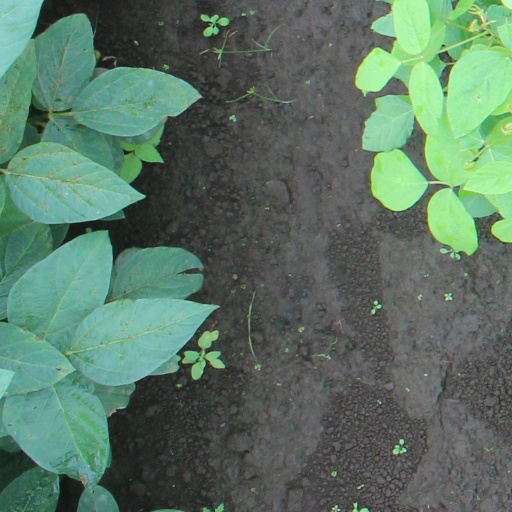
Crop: soybean